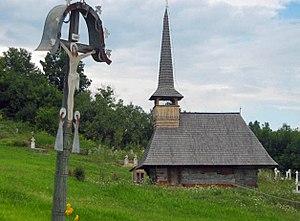
Creaca est une commune roumaine du județ de Sălaj, dans la région historique de Transylvanie et dans la région de développement du Nord-ouest.